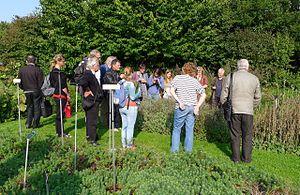
Sortie terrain ONF CSENPC
Le Conseil scientifique de l’environnement Nord - Pas-de-Calais est une association loi de 1901 de la région Nord-Pas-de-Calais ayant pour objet d'apporter avis et conseils dans le domaine de l'environnement régional et de promouvoir la recherche scientifique sur les thématiques environnementales au sens large.